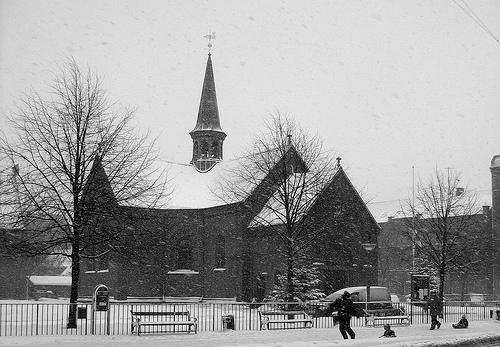
Weather: snow or frosty